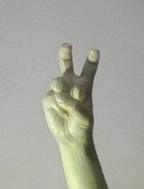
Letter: toot